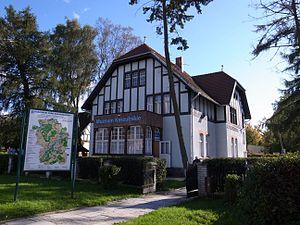
Kartuzy est une ville de 15 000 habitants située à 32 km à l'ouest de Gdańsk, dans la Voïvodie de Poméranie, en Pologne.